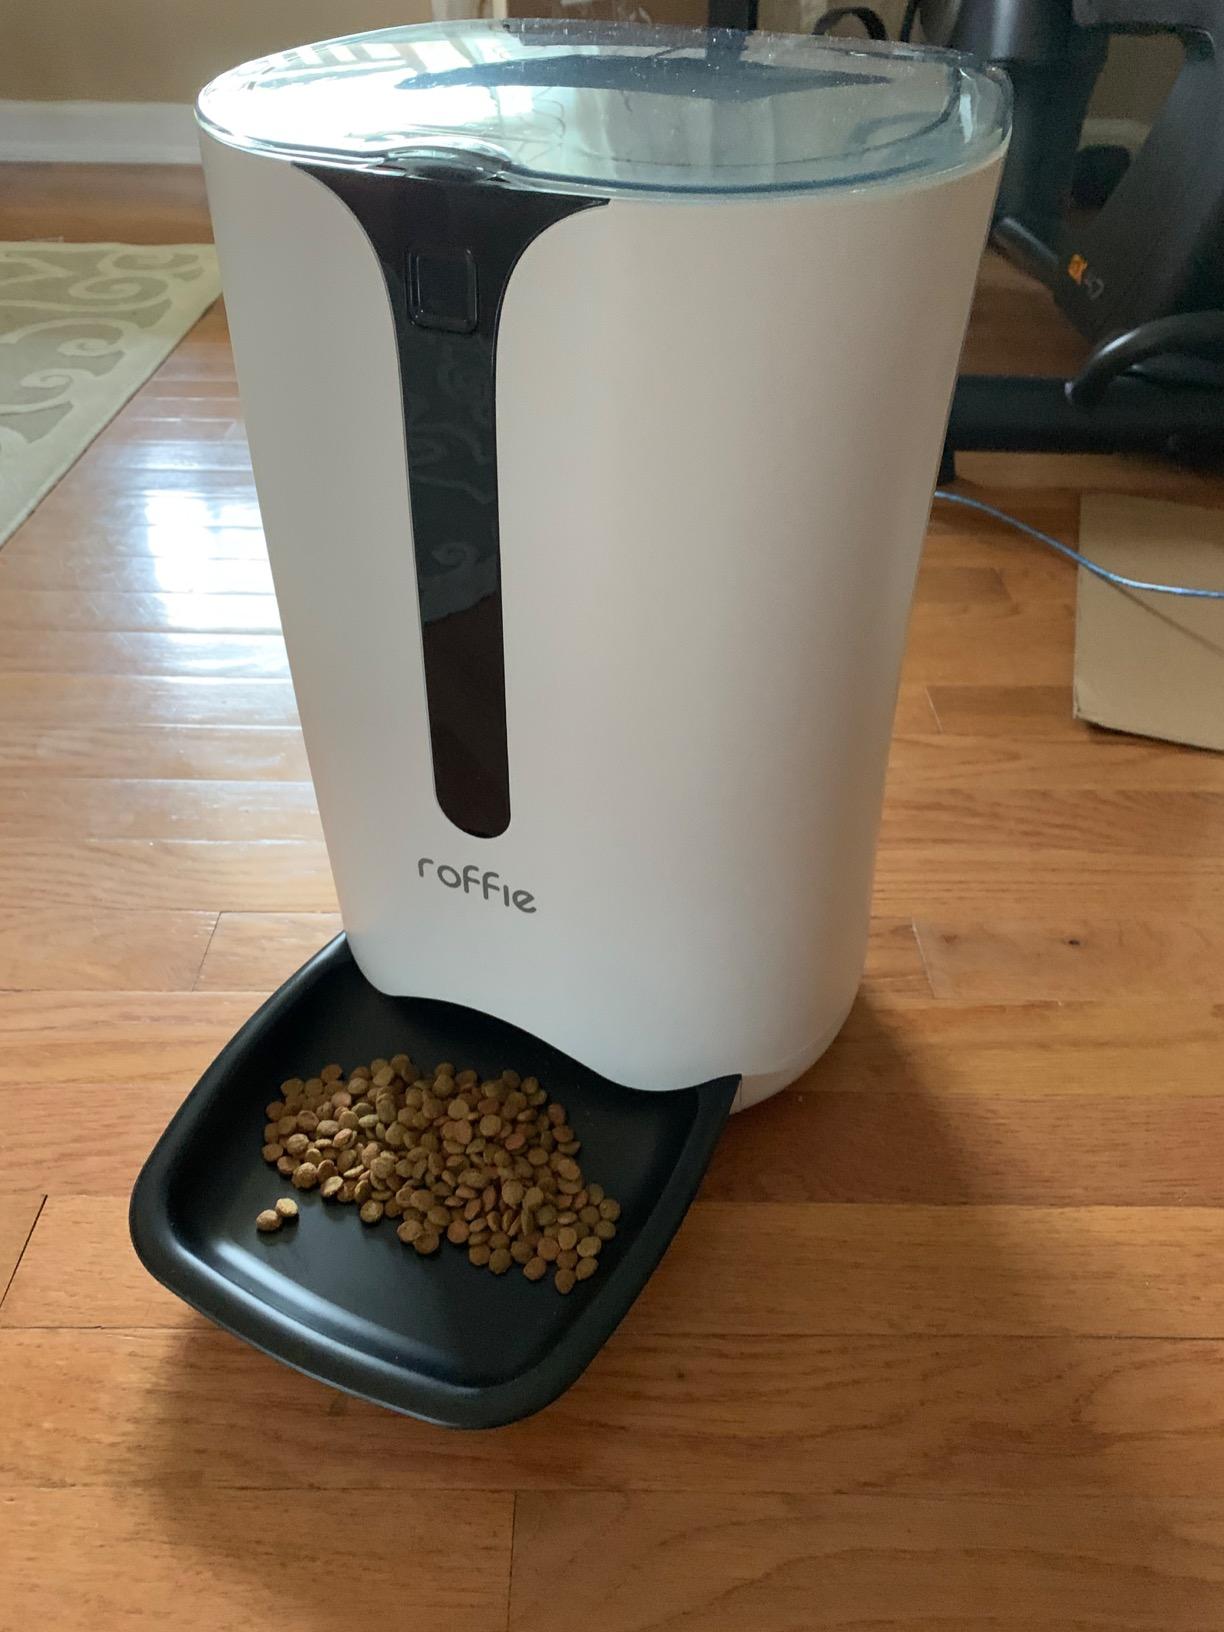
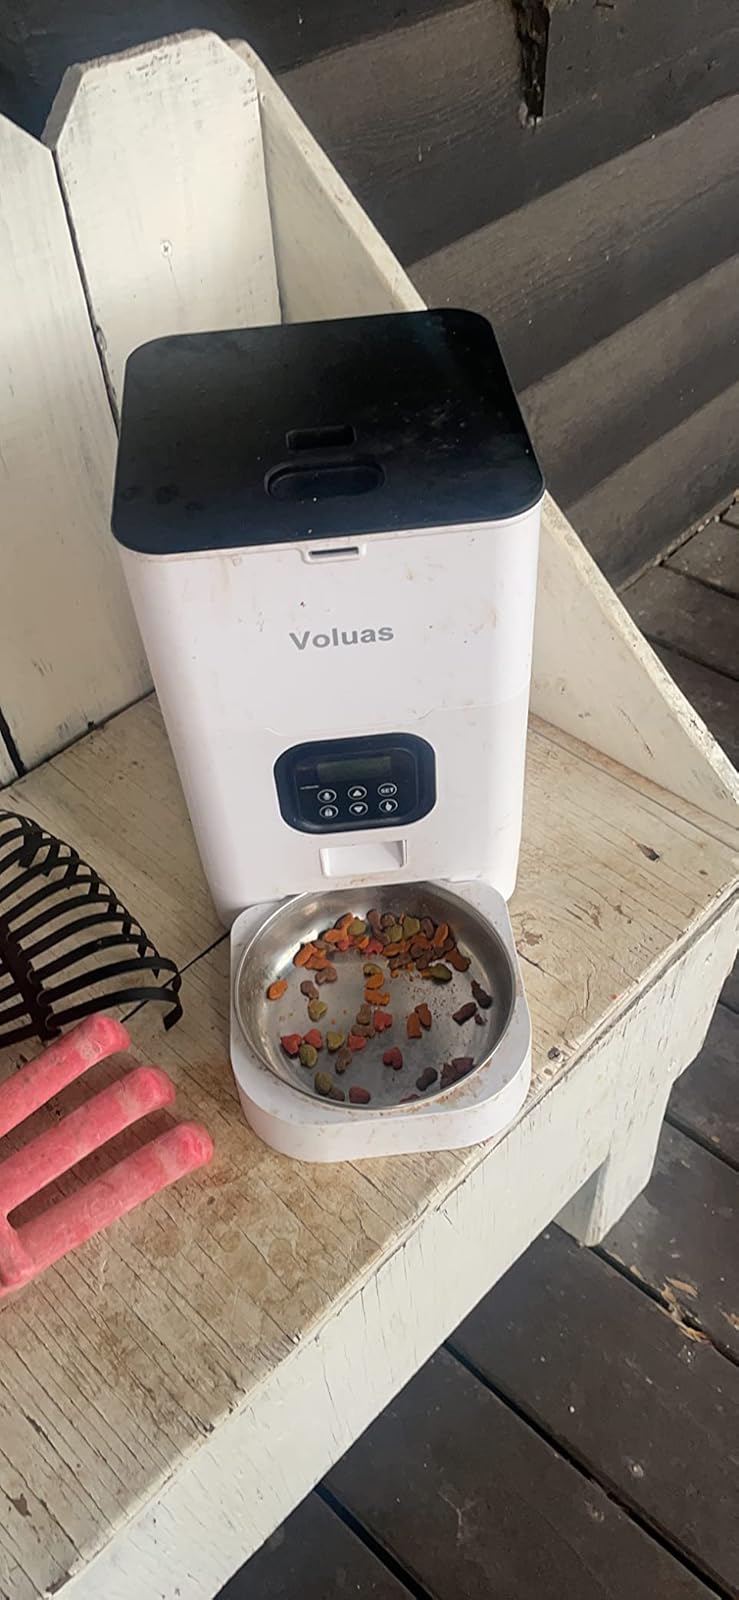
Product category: items_feeder
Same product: no